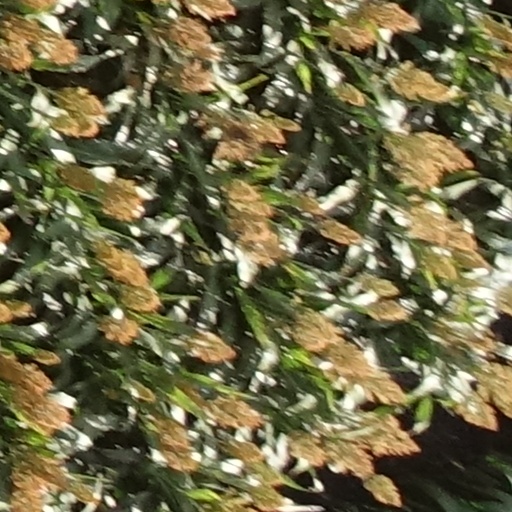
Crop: sorghum